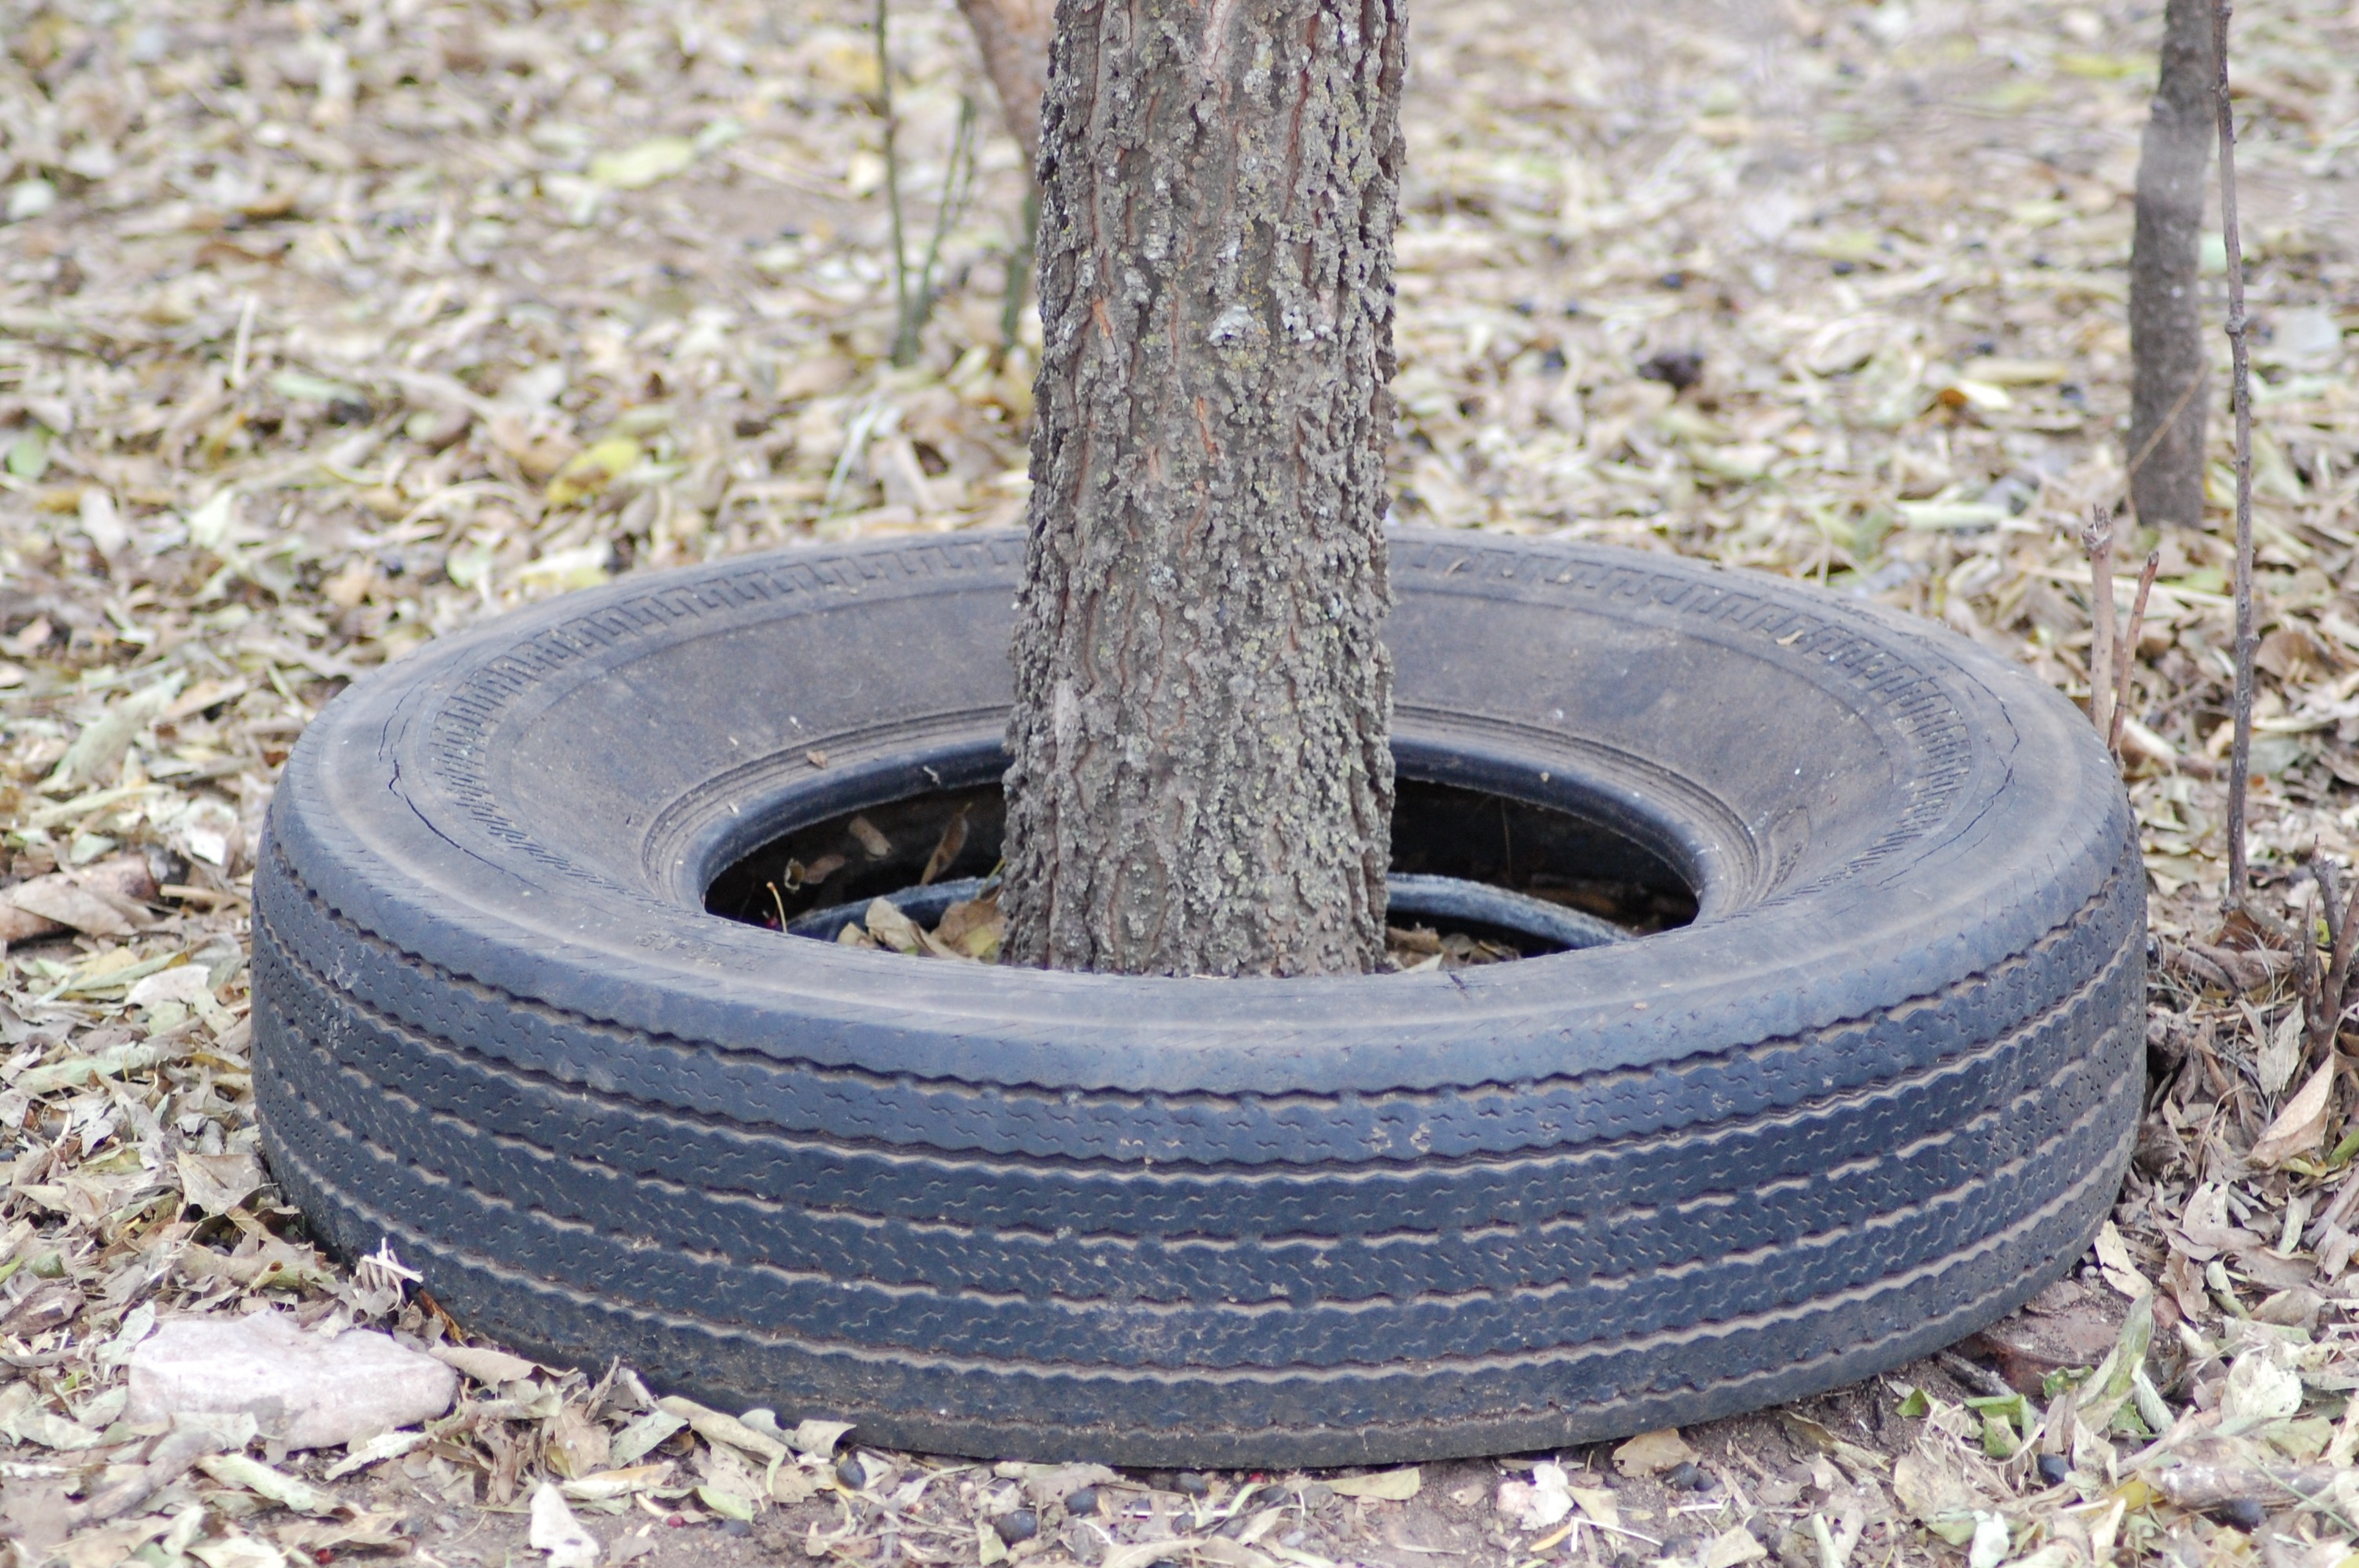
tree, outdoor, wheel, old, overgrown, abandoned, tire, rubber, man made object, automotive tire, natural rubber